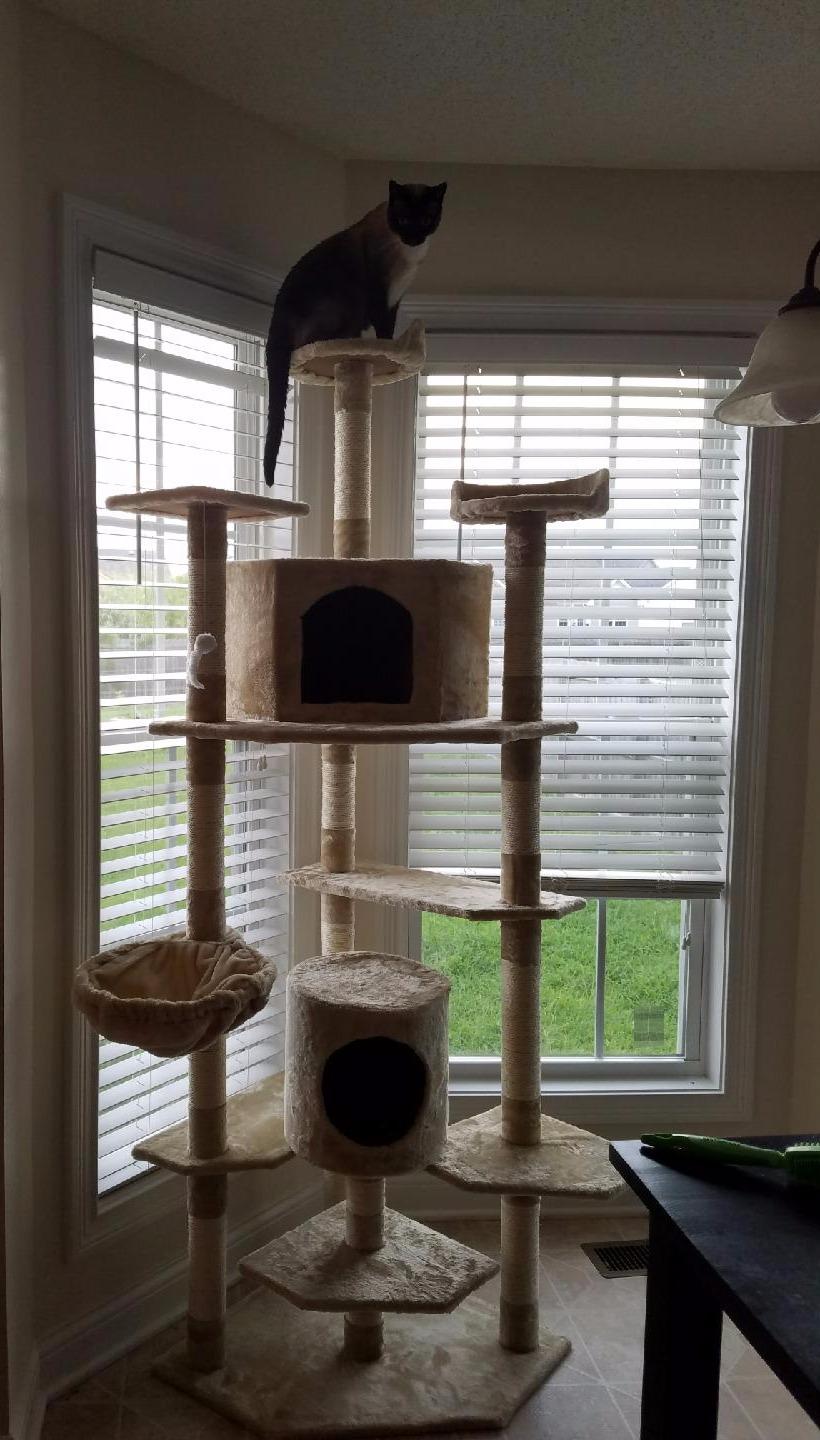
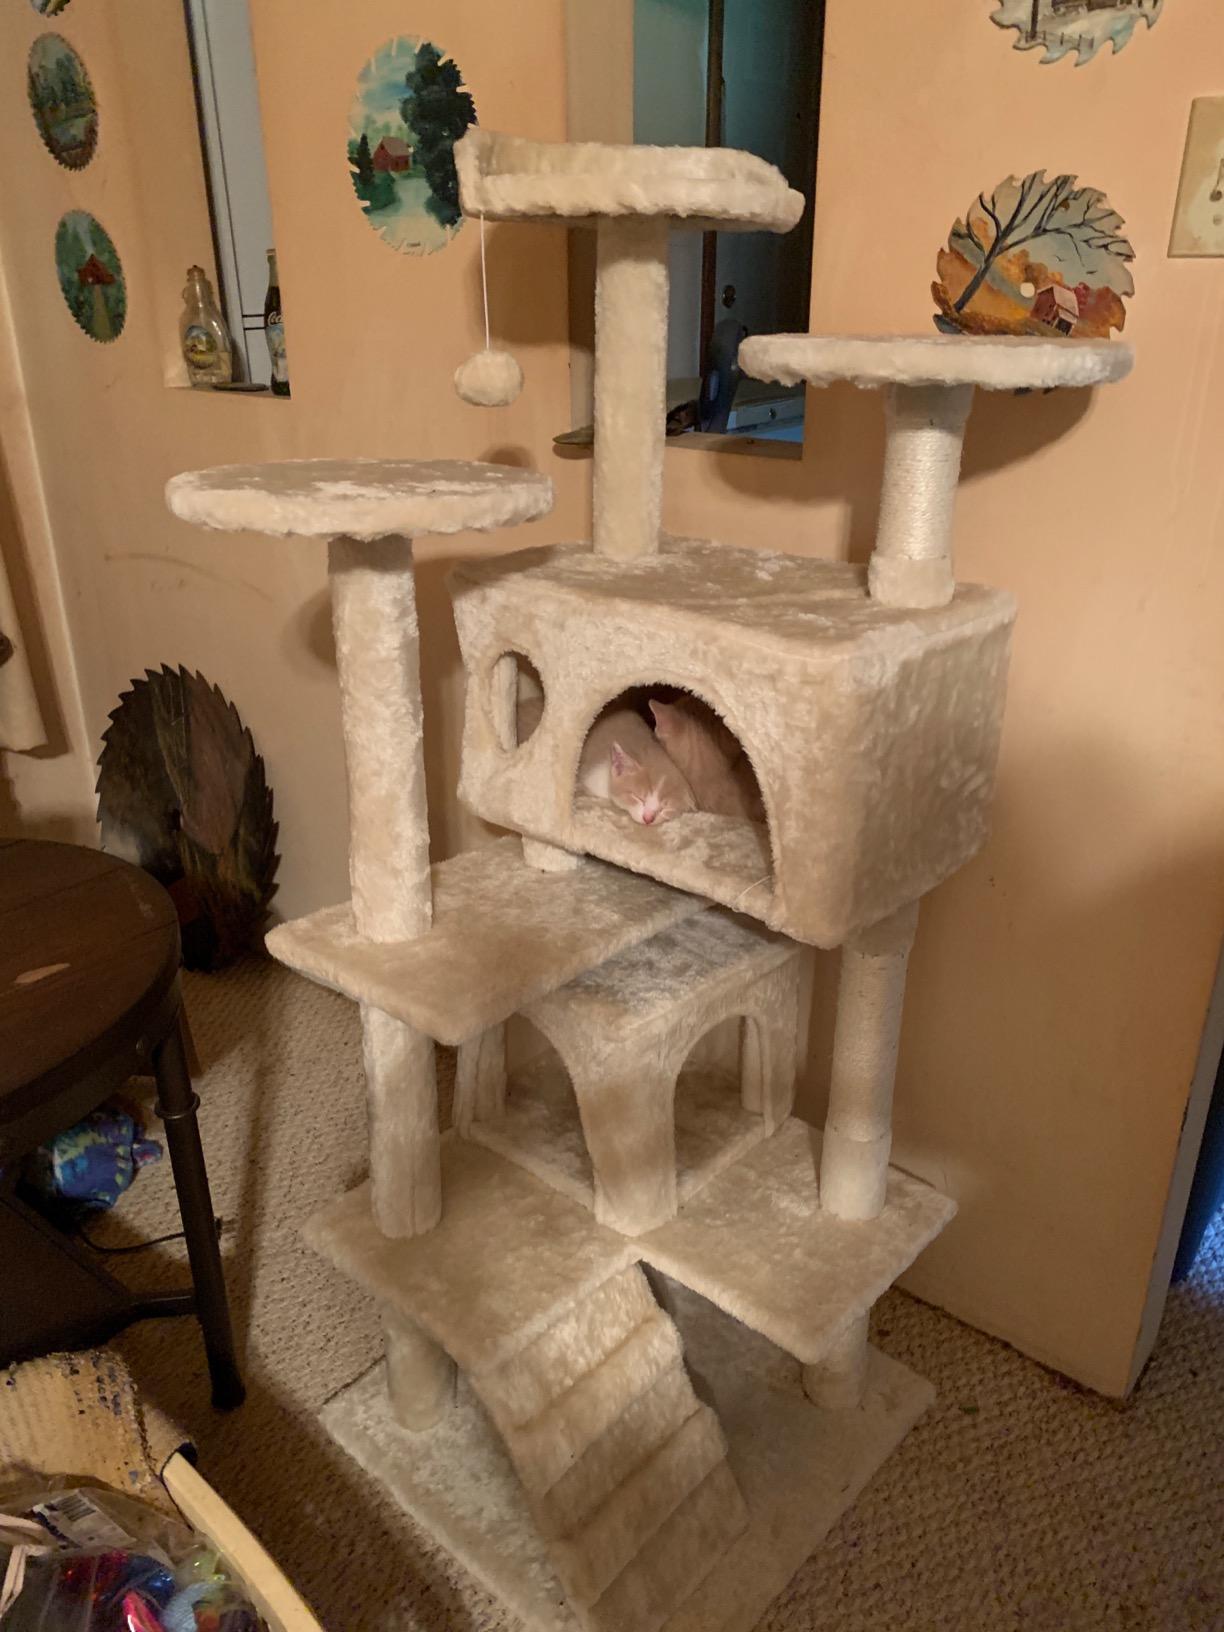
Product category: items_cat tree
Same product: no